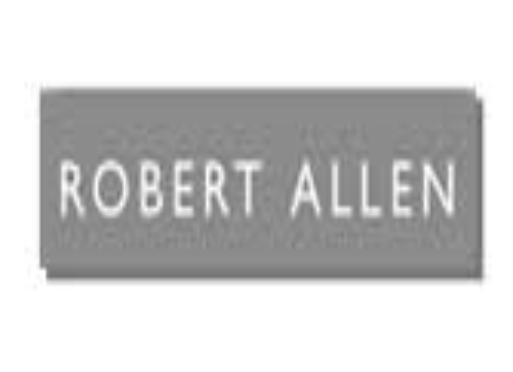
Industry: Clothes